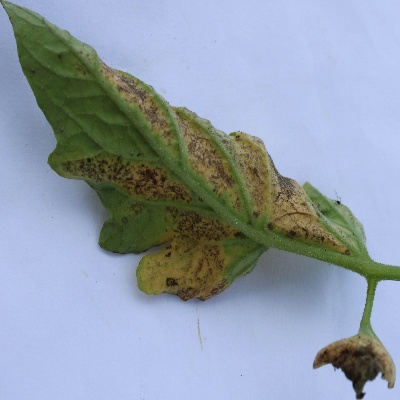
Crop: Tomato
Condition: verticulium wilt